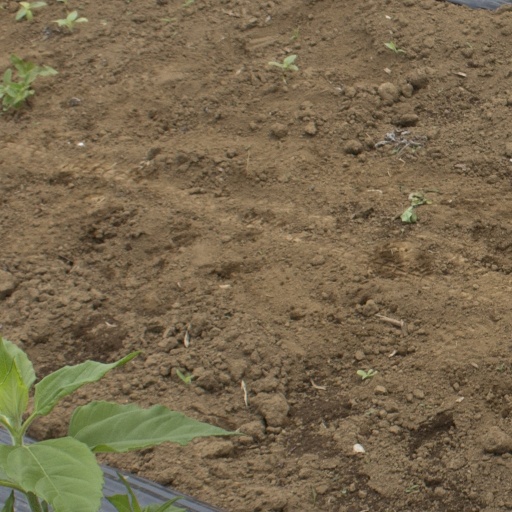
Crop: Jerusalem artichoke